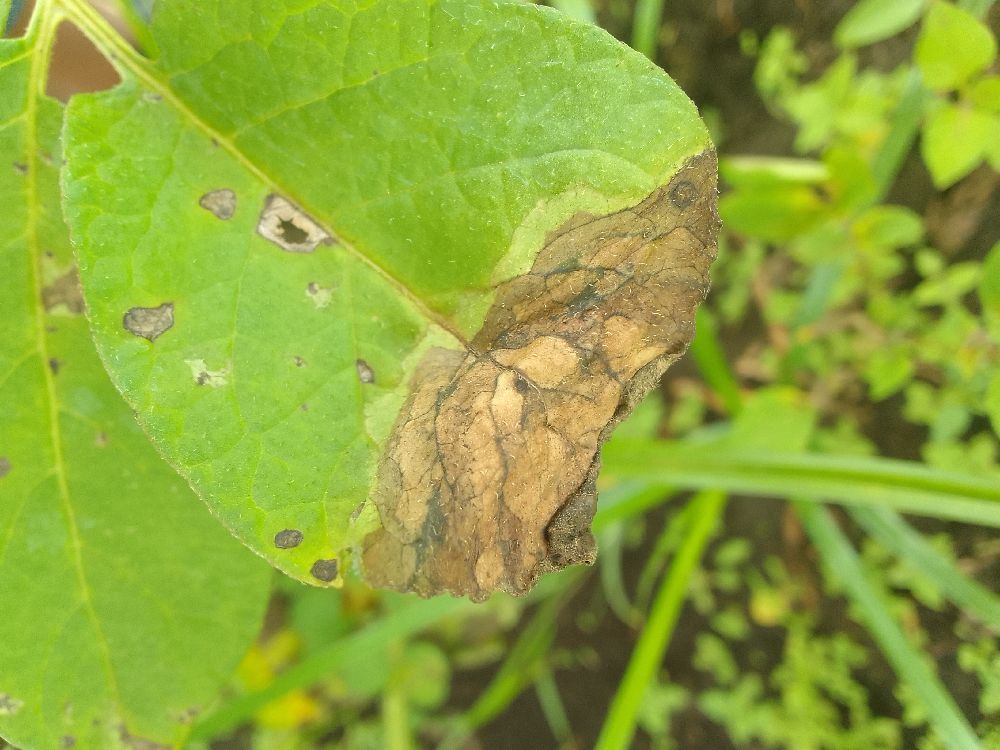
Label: Late blight